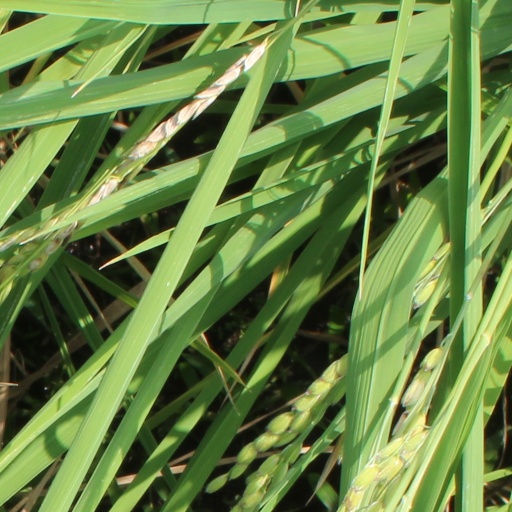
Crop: rice